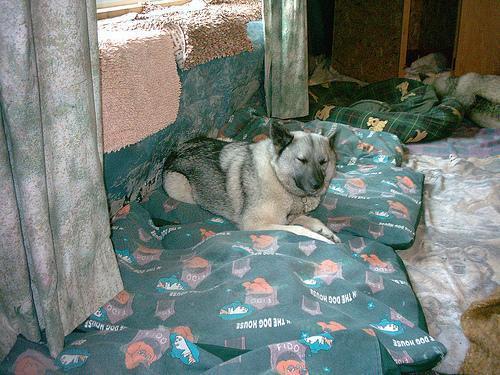
Norwegian_elkhound